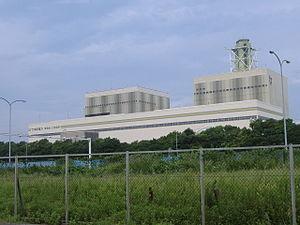
The Tokyo Electric Power Company, Incorporated, plus connue sous l'appellation Toden ou encore TEPCO, est une multinationale japonaise. Elle était, avant sa nationalisation, le plus grand producteur privé mondial d'électricité. La compagnie exploite principalement des centrales thermiques et 3 centrales nucléaires. D'autre part, elle dispose de centrales hydroélectriques, de parcs éoliens et d'une centrale géothermique. En raison du coût exorbitant de la catastrophe de Fukushima, centrale dont TEPCO était l'exploitant, la compagnie a été nationalisée.